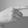
ASL letter: G